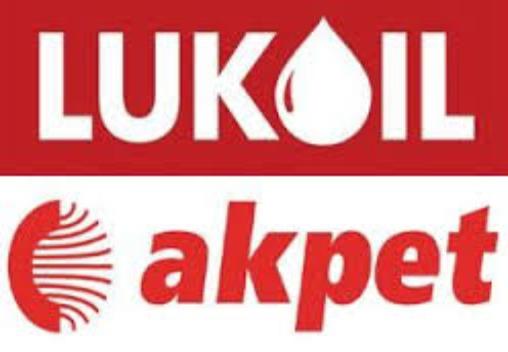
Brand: AKPET
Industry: Others